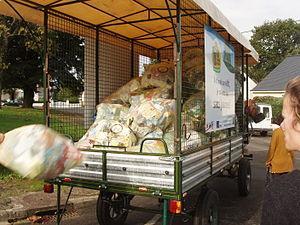
Questembert (Morbihan, France)
Un cheval territorial est, en France, un cheval réalisant diverses missions de service public pour le compte de la collectivité territoriale. L'originalité de la démarche, qui s'inscrit dans le développement durable et la recherche de solutions écologiques, est de recourir au cheval pour préserver l'authenticité des sites concernés. La commune de Saint-Pierre-sur-Dives est pionnière avec la jument Uranie, en 1993. La commune de Trouville-sur-Mer organise le congrès annuel et dirige la commission nationale des chevaux territoriaux. En 2012, l'activité est définie et le métier de cocher est officiellement inscrit au répertoire des métiers. En 2015, environ 300 communes de France recourent aux services d'un ou de plusieurs chevaux territoriaux. Leurs missions sont variées, mais concernent généralement le tourisme, la gestion des déchets et des espaces verts, la prévention et la sécurité, ou le transport des personnes.